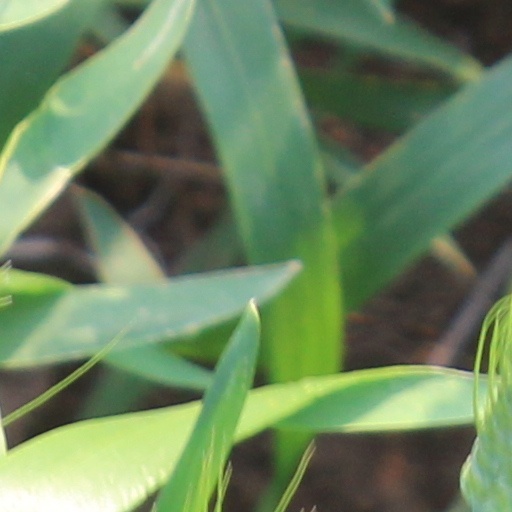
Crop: wheat